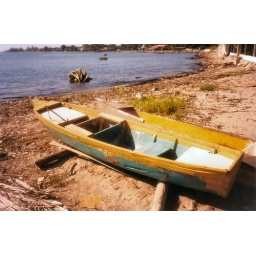
Cool wooden boat in Omoa, Honduras.